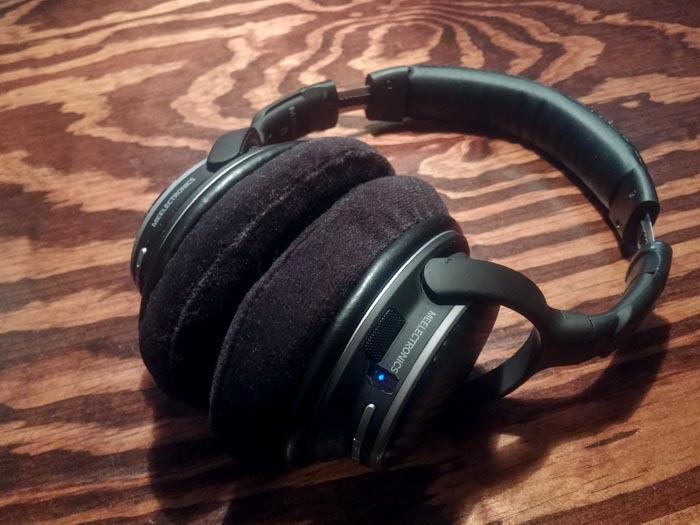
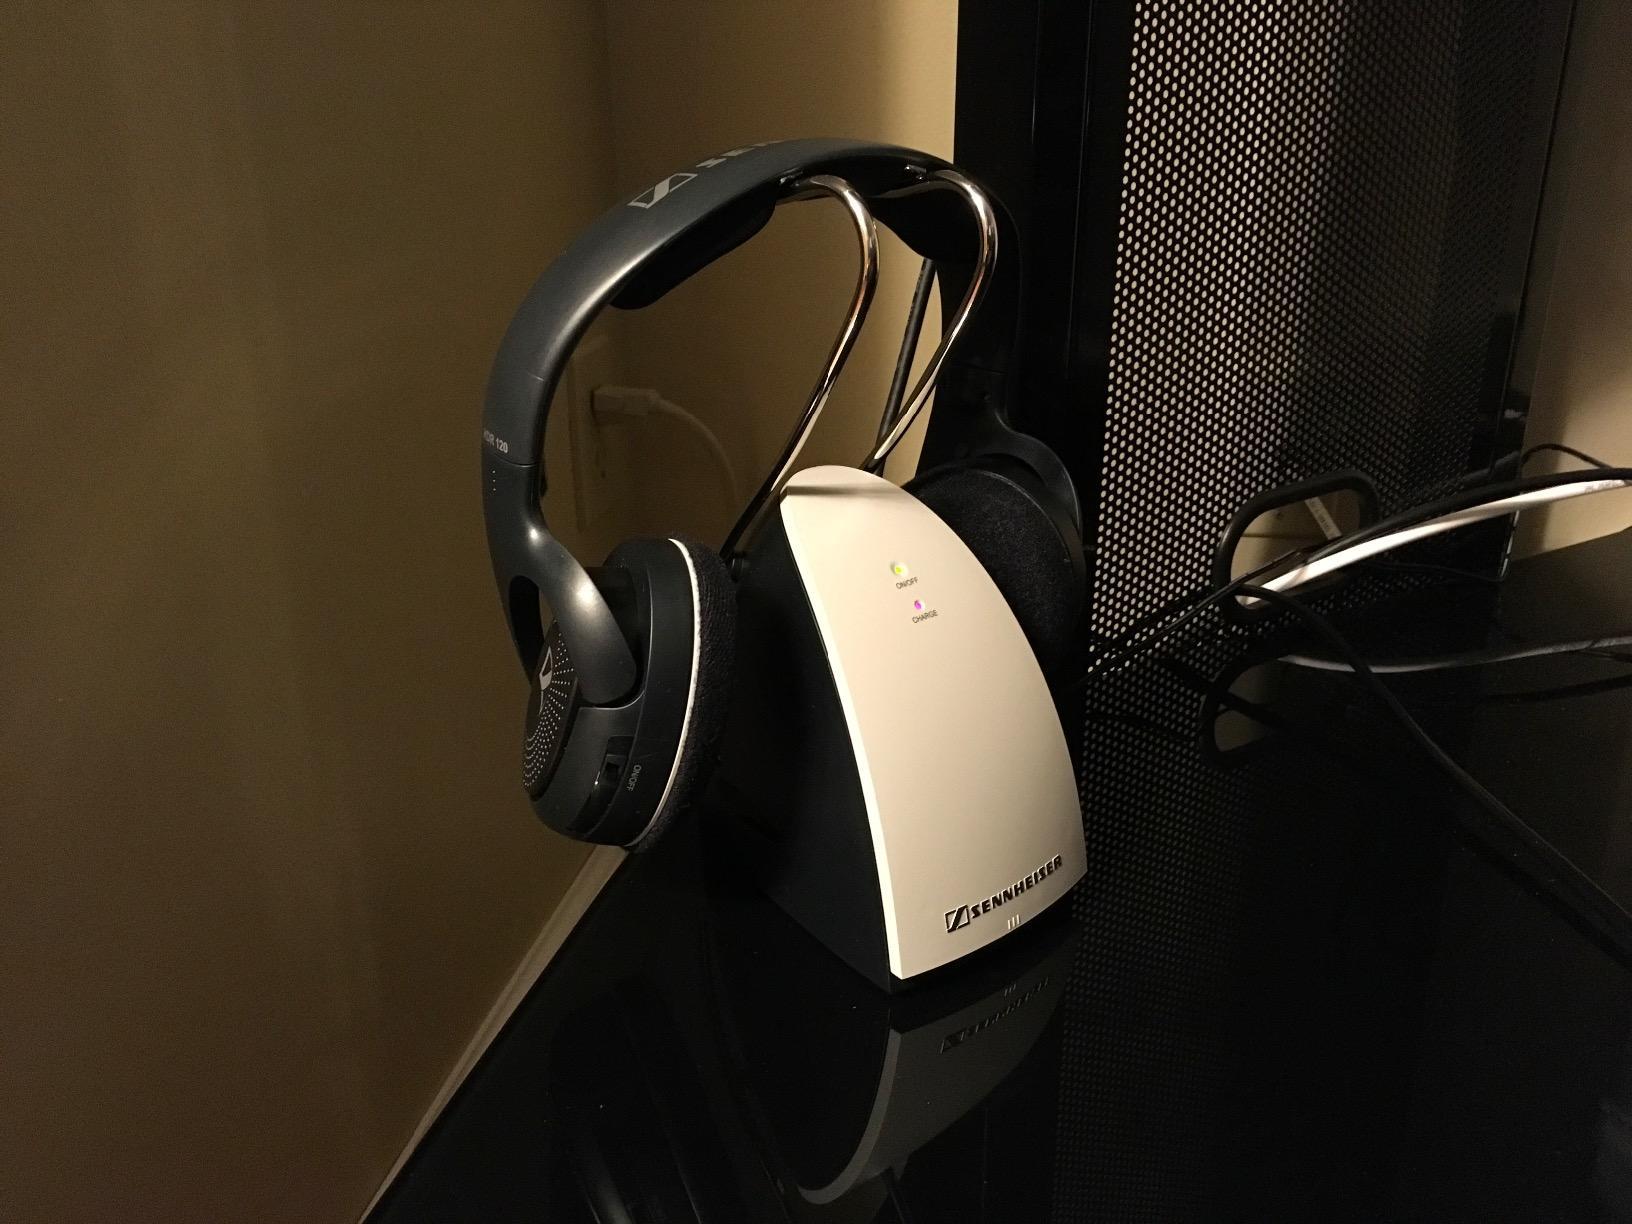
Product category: headphones
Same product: no